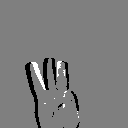
ASL letter: w